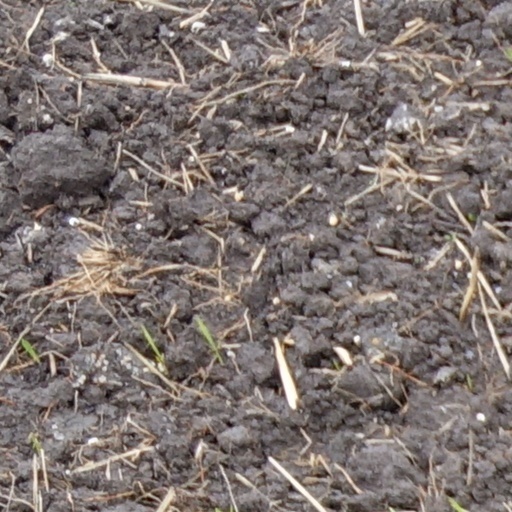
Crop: wheat